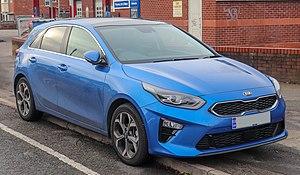
La Ceed est une berline compacte du constructeur automobile sud-coréen Kia, conçue à Francfort pour le marché européen. Son nom signifie « Community of Europe with European Design ».
La cee'd est une berline compacte 5 portes du constructeur automobile sud-coréen Kia, conçue à Francfort pour le marché européen. En 2007, son nom s'écrit « cee'd » pour les deux premières générations et signifie « Communauté Économique Européenne et Design ». Elle est remplacée pour sa troisième génération par la Kia « Ceed » à partir de 2018, qui signifie dorénavant « Community of Europe with European Design ».